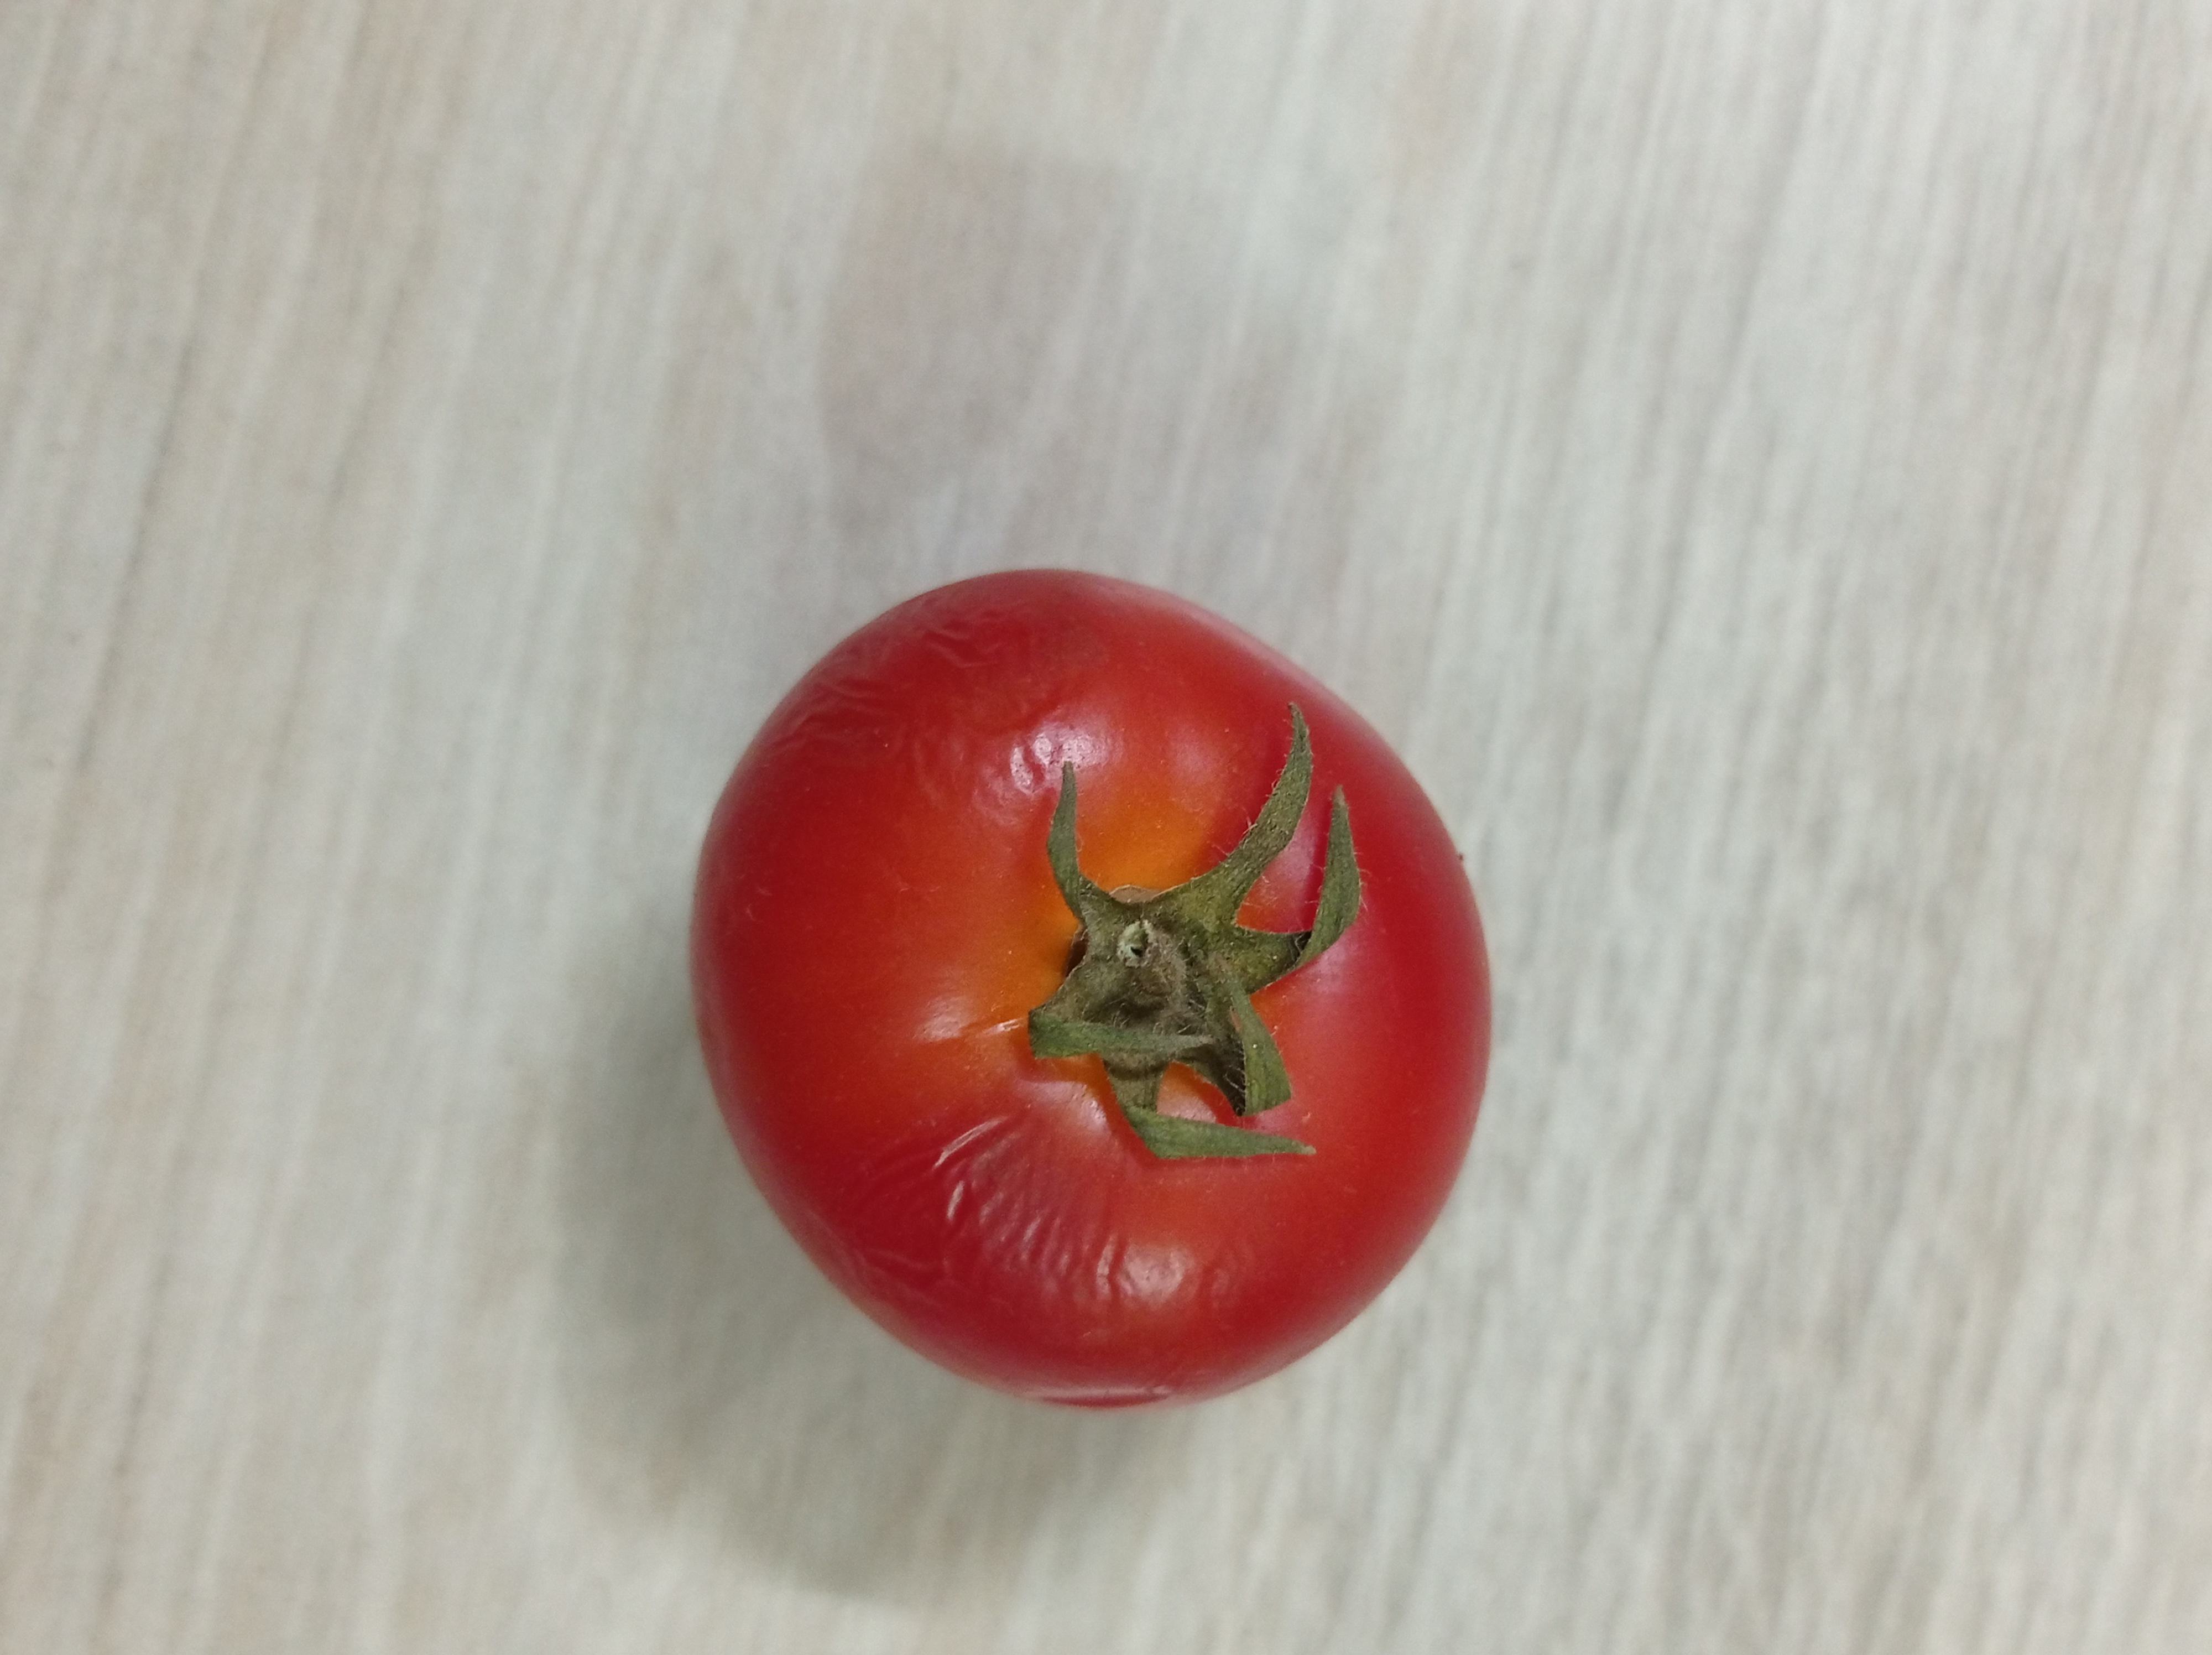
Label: Fresh